Manila Bay

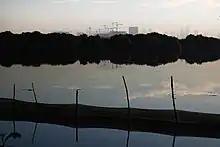
Mangrove trees along Manila Bay.

A total of 19,139 birds belonging to 330 families and 99 species were observed at various monitoring sites along the bay area. The endangered Chinese Egret (Egretta eulophotes) and Black-winged cuckoo-shrike were sighted in the area. A large number of migratory birds, catfish and mackerels were once abundant in these waters. Their decline ushered in the appearance of squid, shrimp, and small pelagic species such as herrings and anchovies.